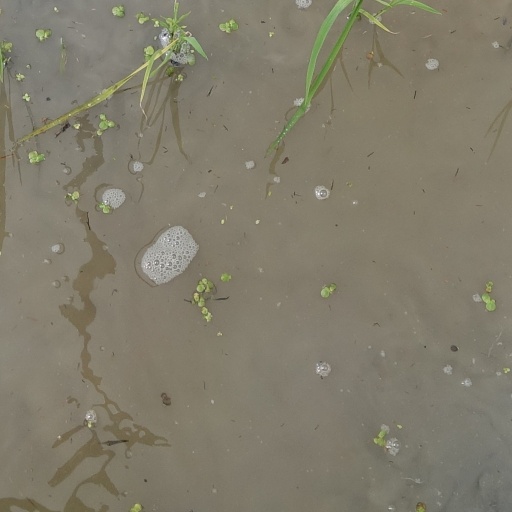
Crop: rice